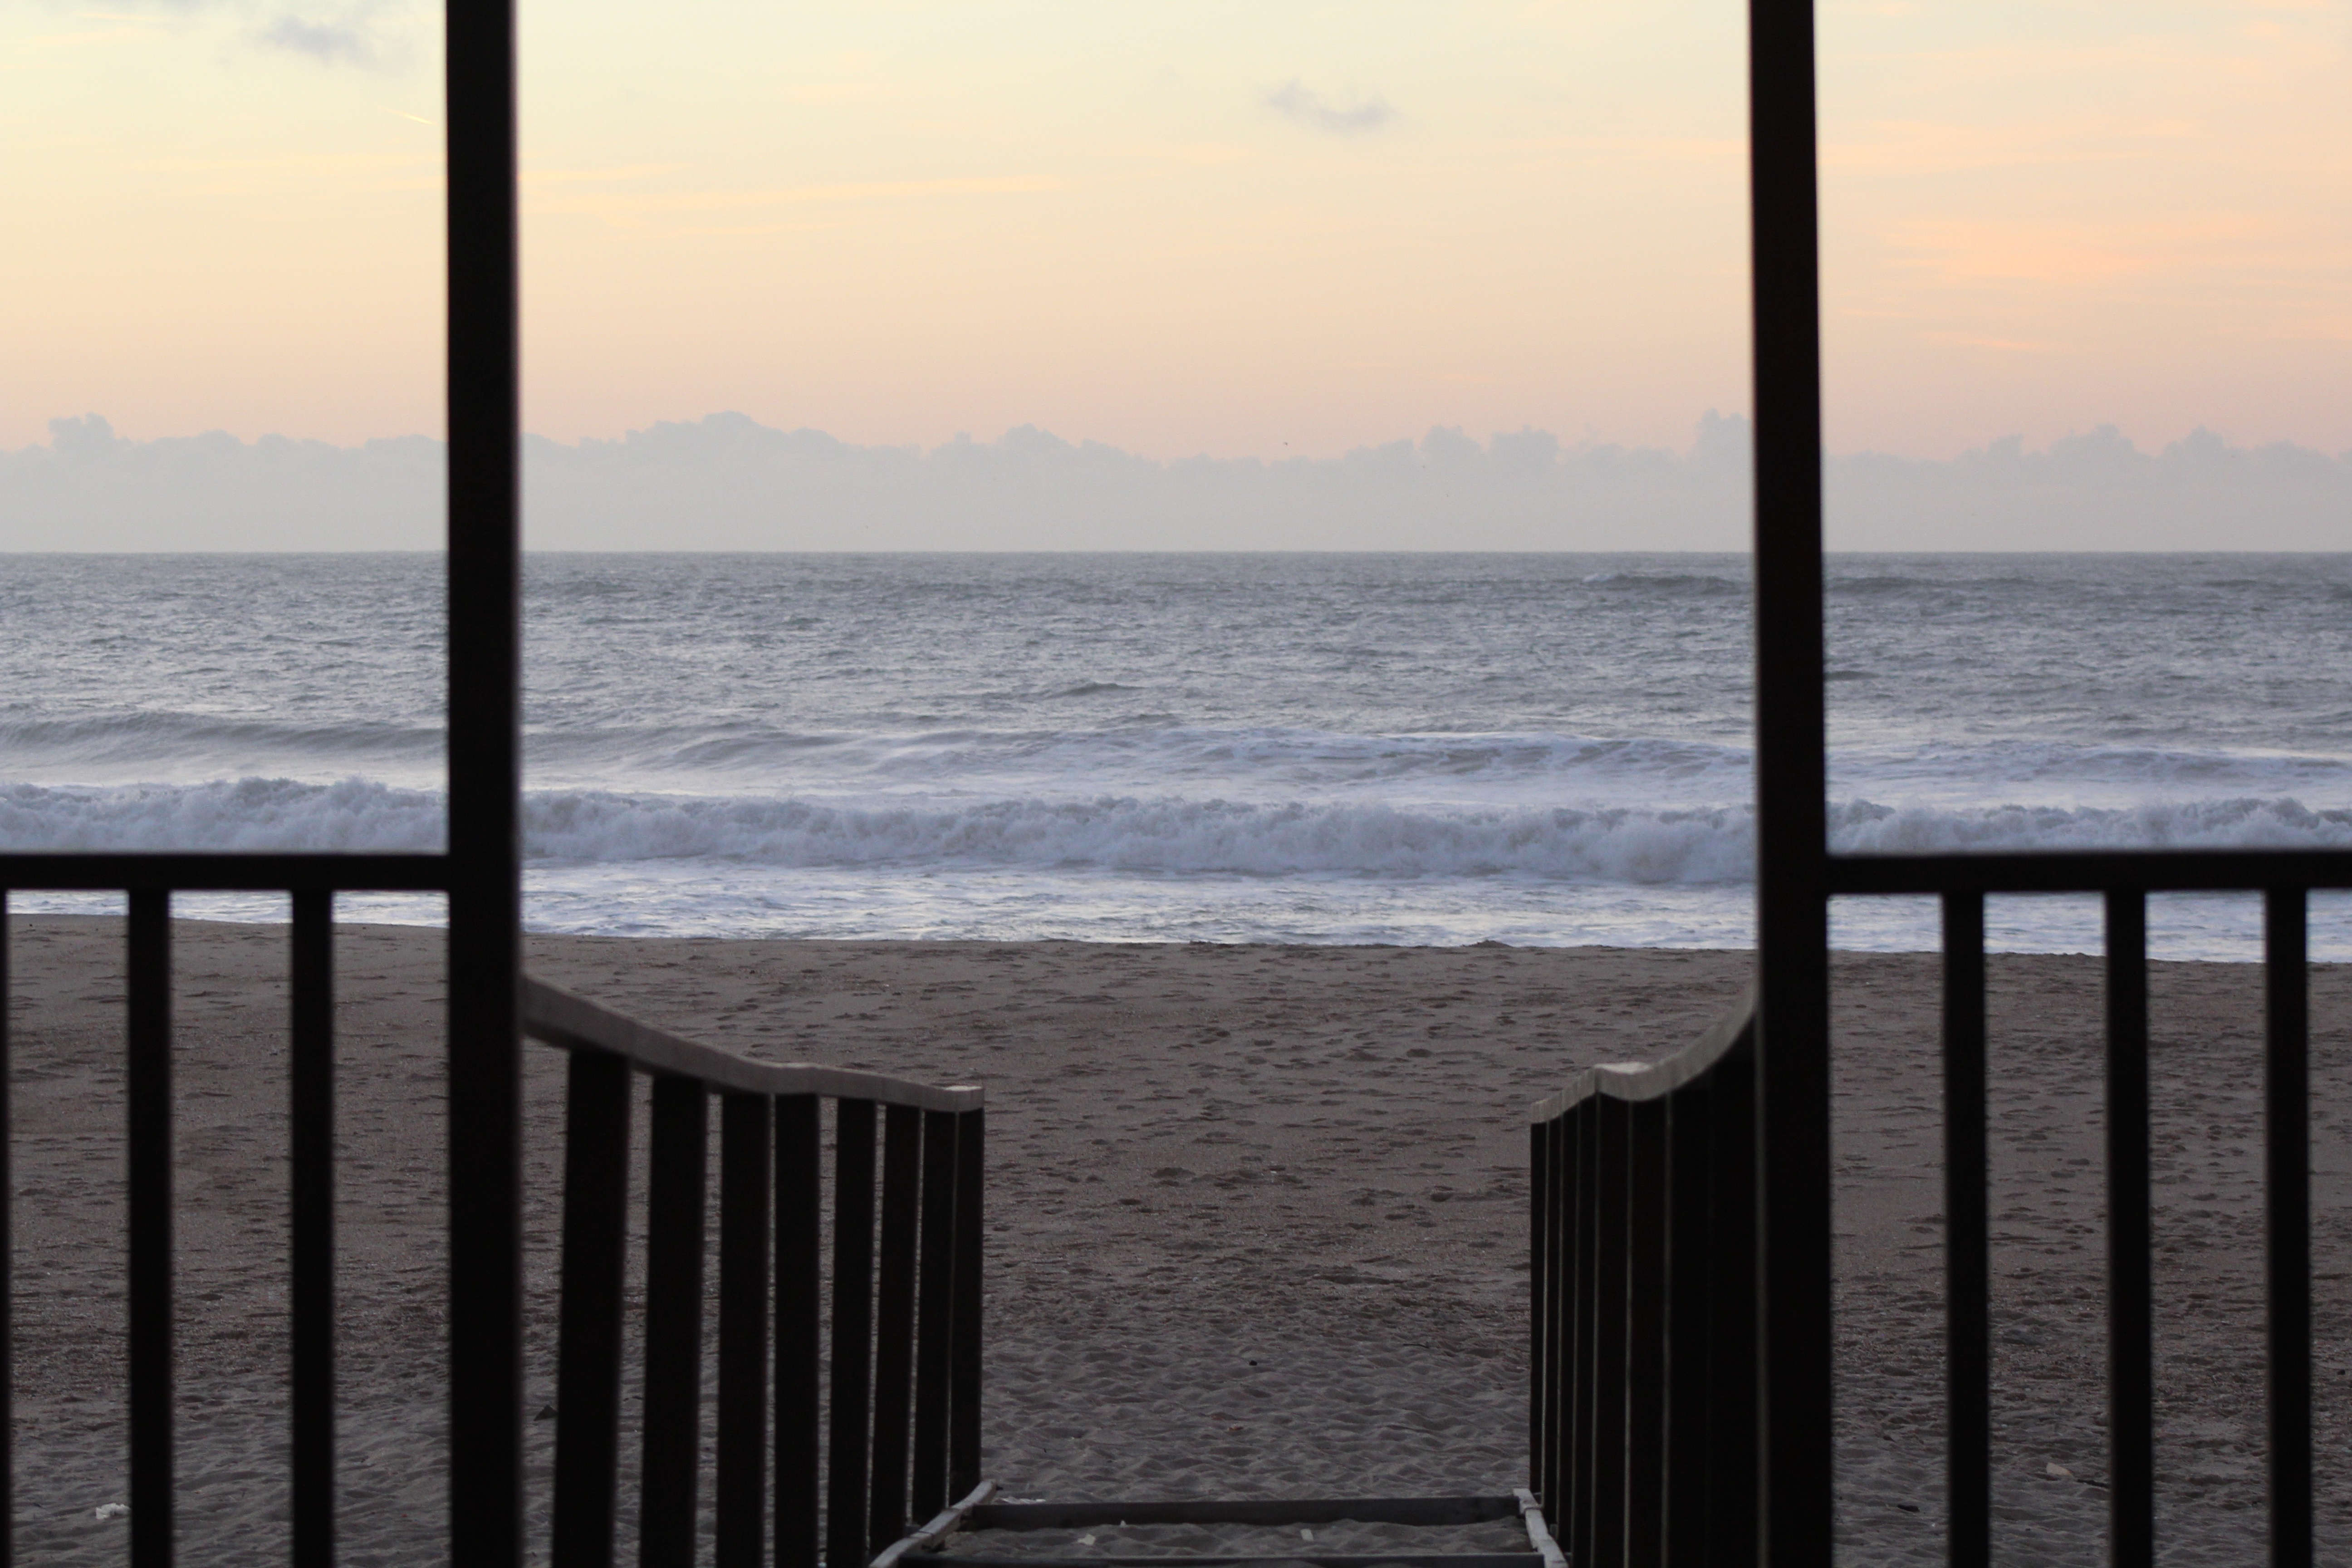
beach, sea, coast, ocean, horizon, dock, sunrise, sunset, morning, shore, wave, pier, vacation, dusk, bay, body of water, breakwater